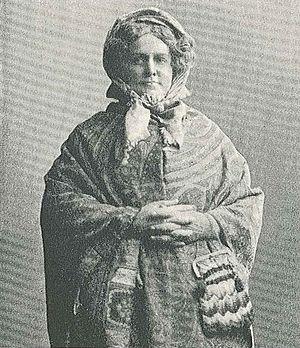
Concordia Cornelia Johanna Selander est une actrice suédoise et une directrice de compagnie théâtrale.